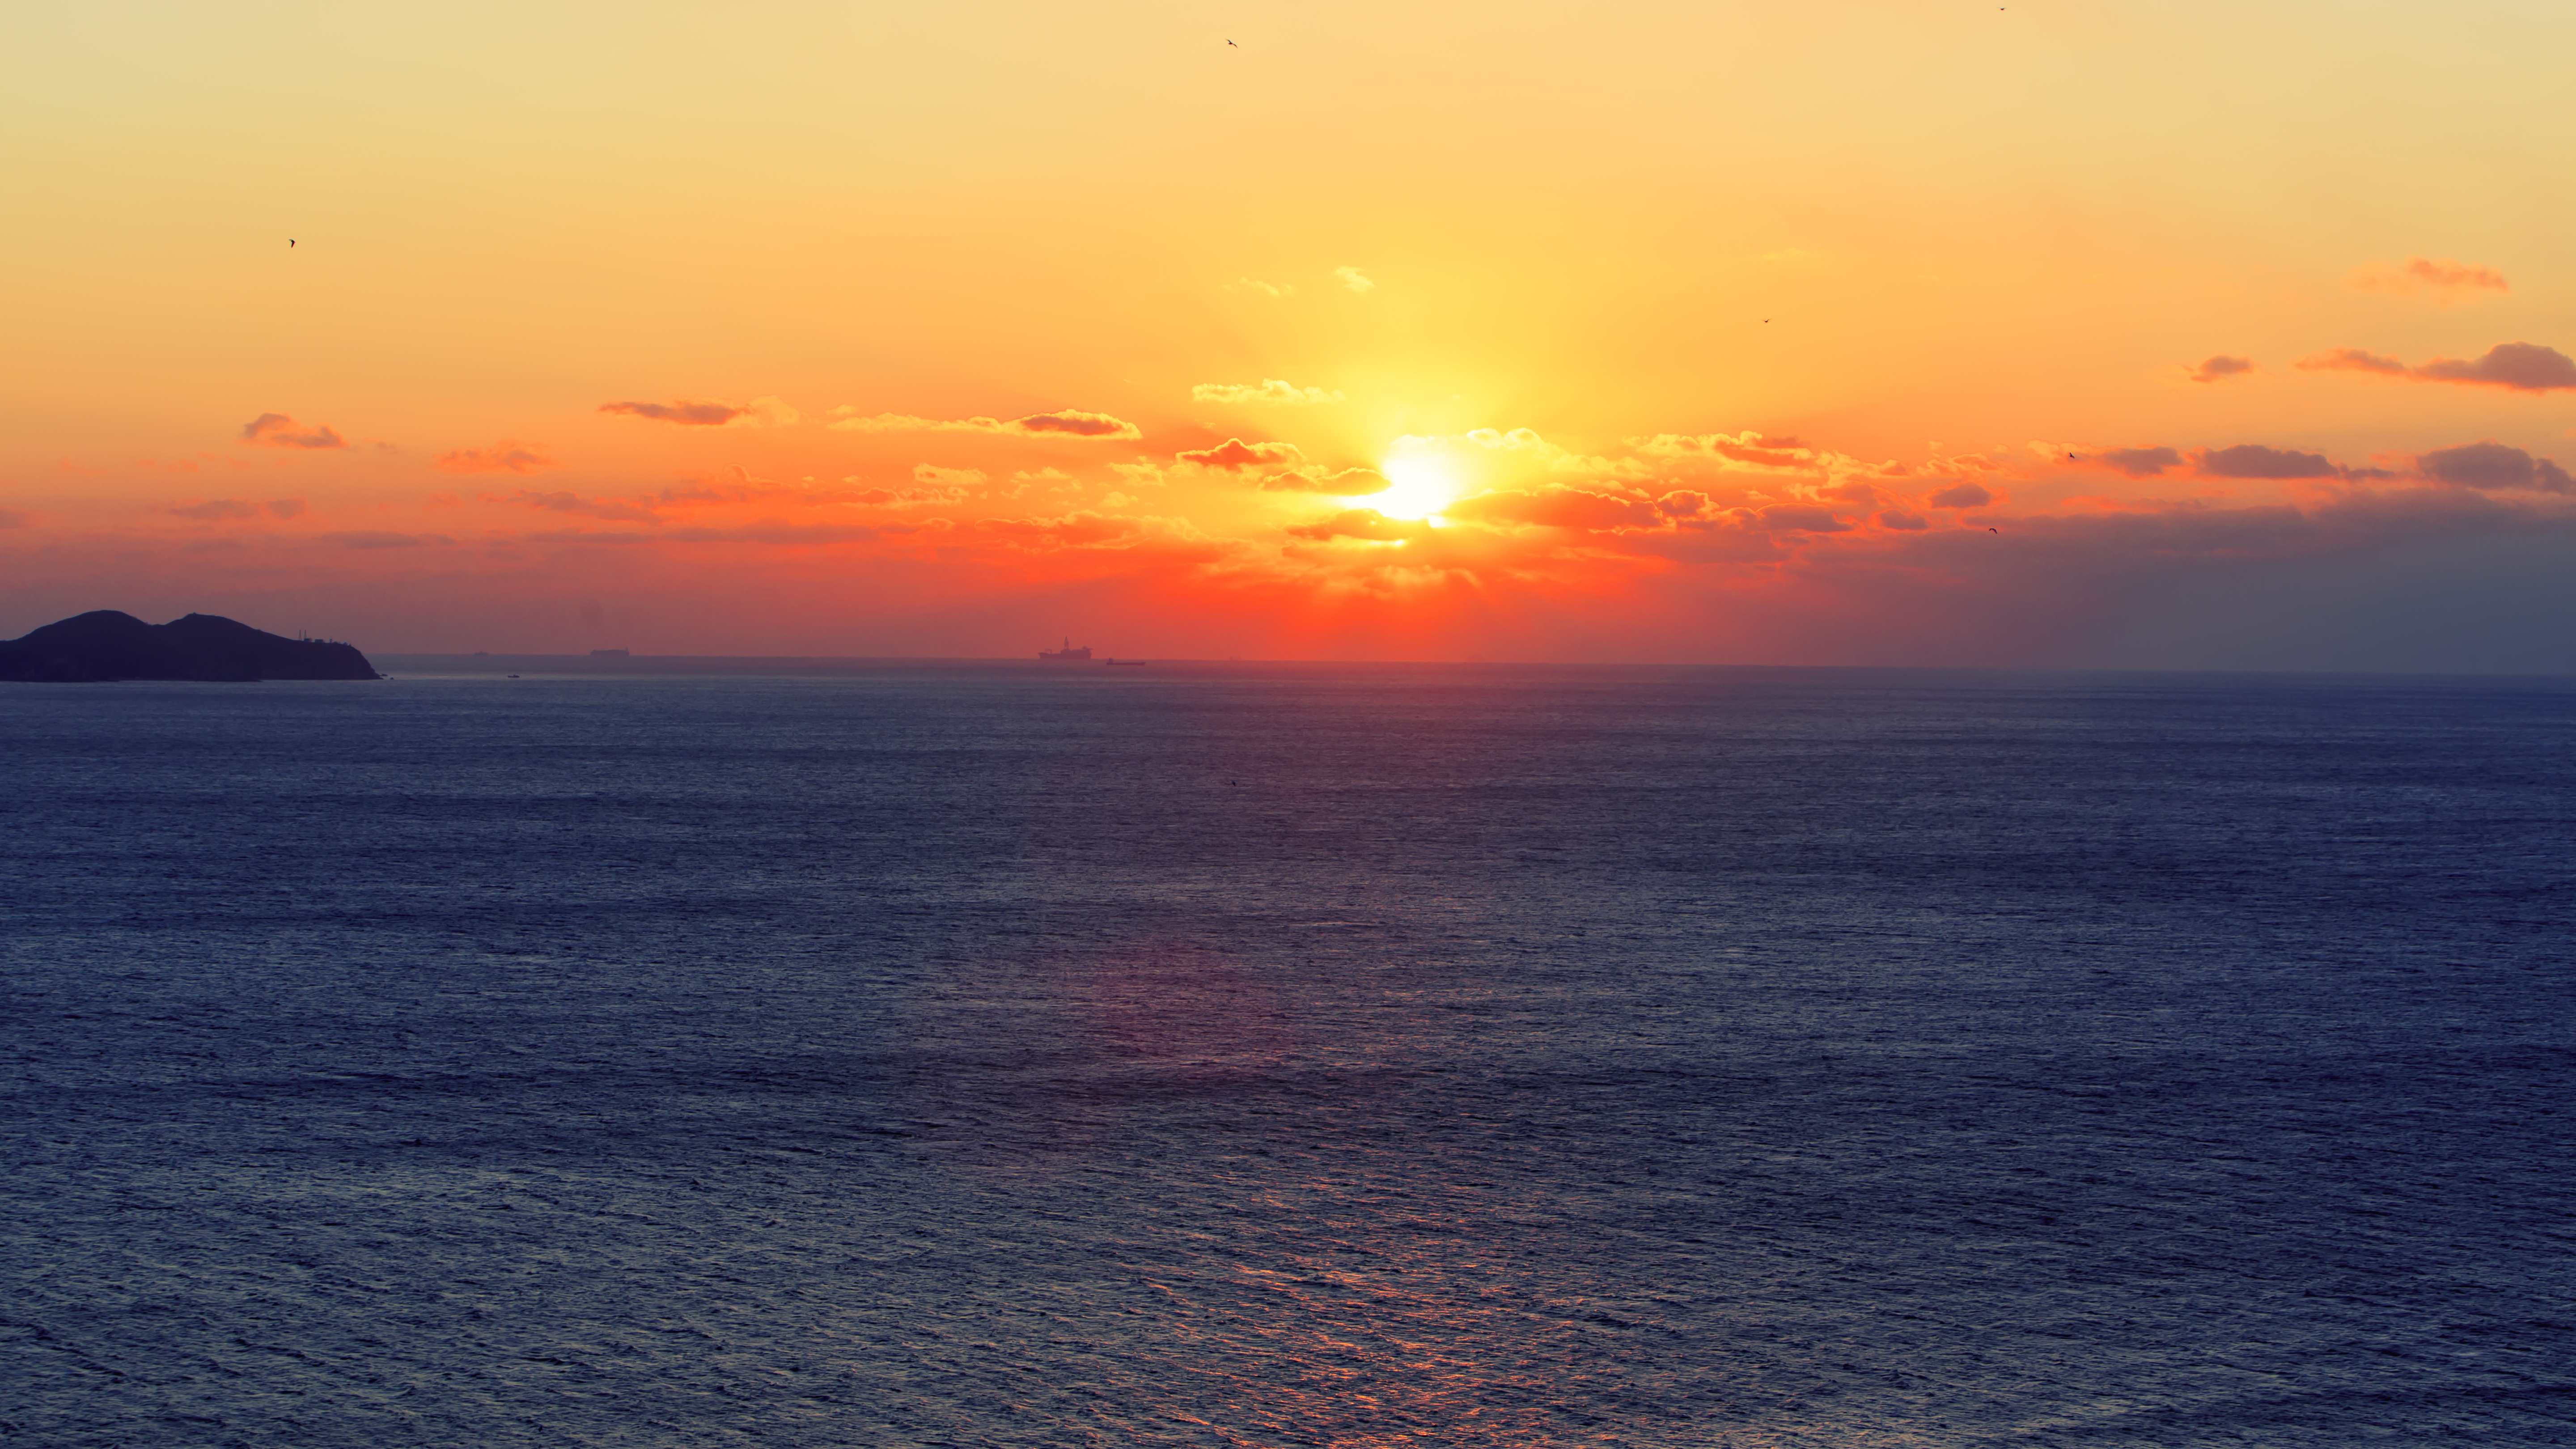
china, dalian, sunrise, sky, horizon, body of water, sea, ocean, sunset, afterglow, red sky at morning, sun, evening, calm, sound, morning, dusk, cloud, dawn, water, coast, wave, wind wave, sunlight, vacation, tropics, landscape, headland, caribbean, coastal and oceanic landforms, beach